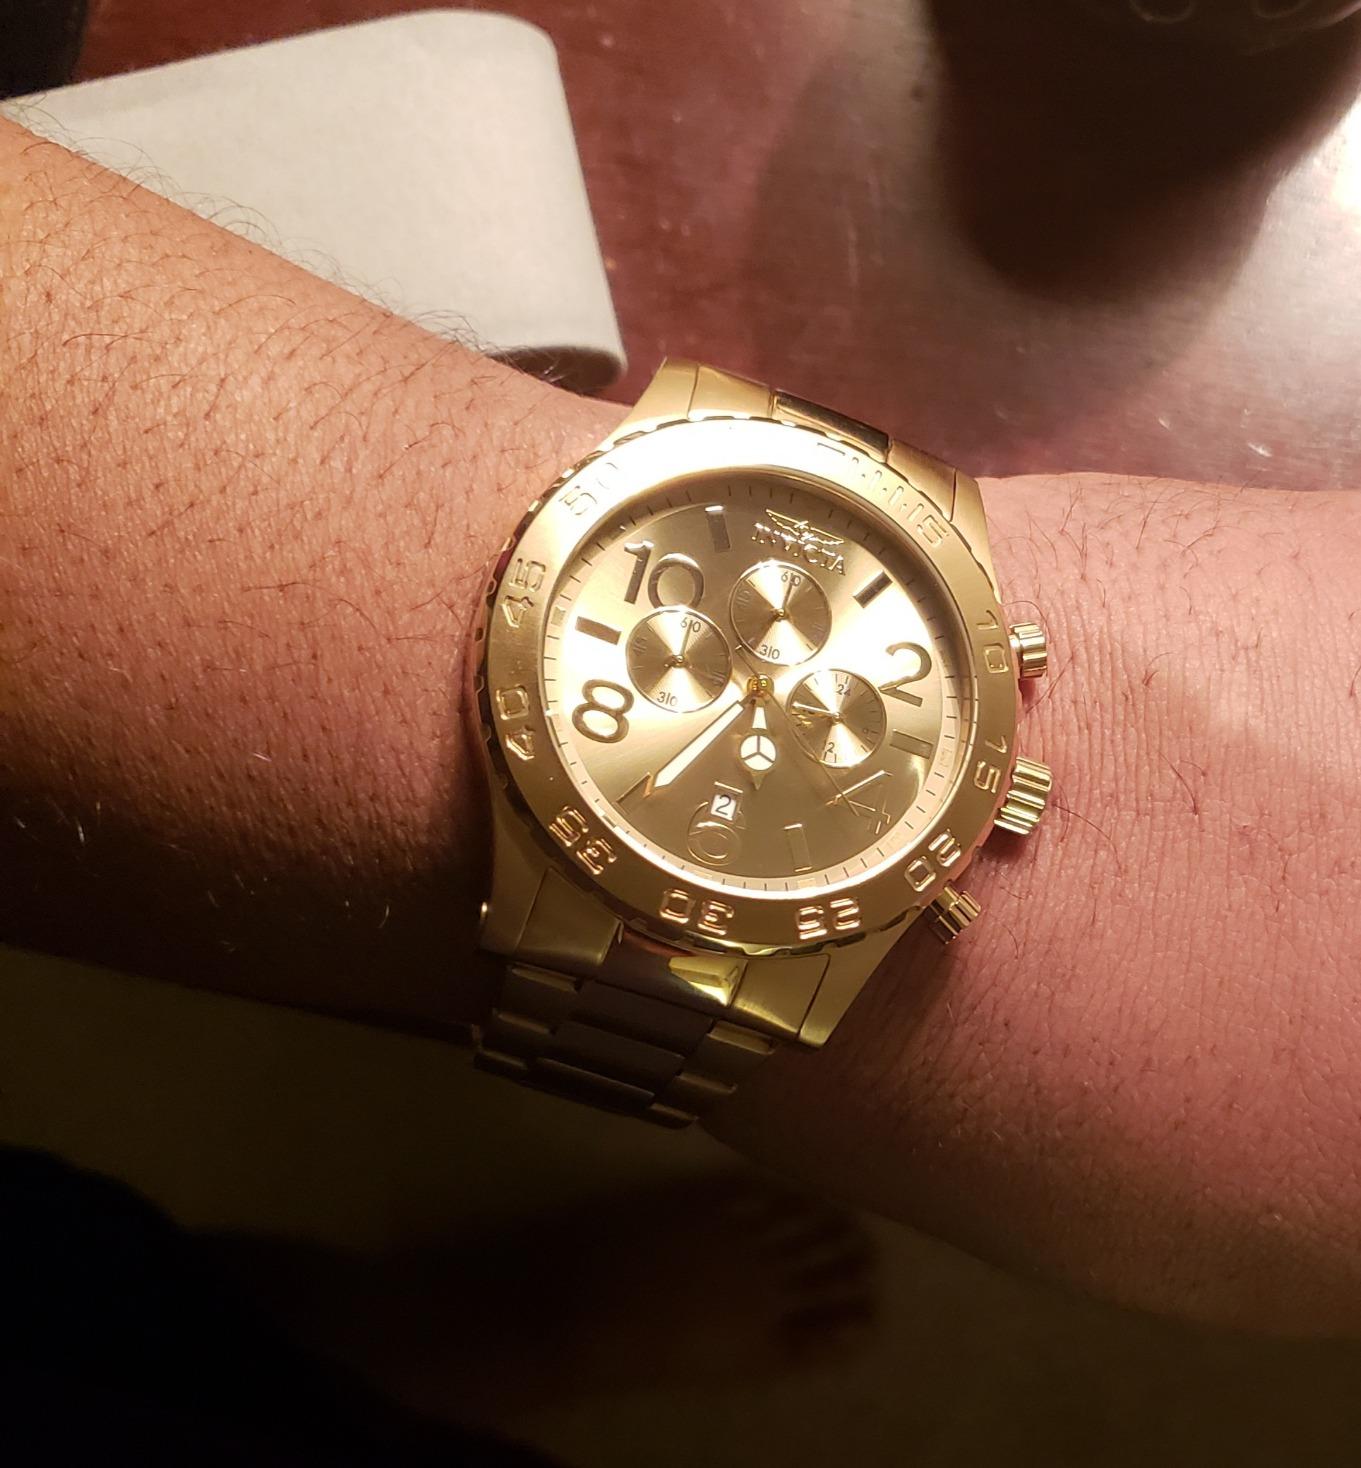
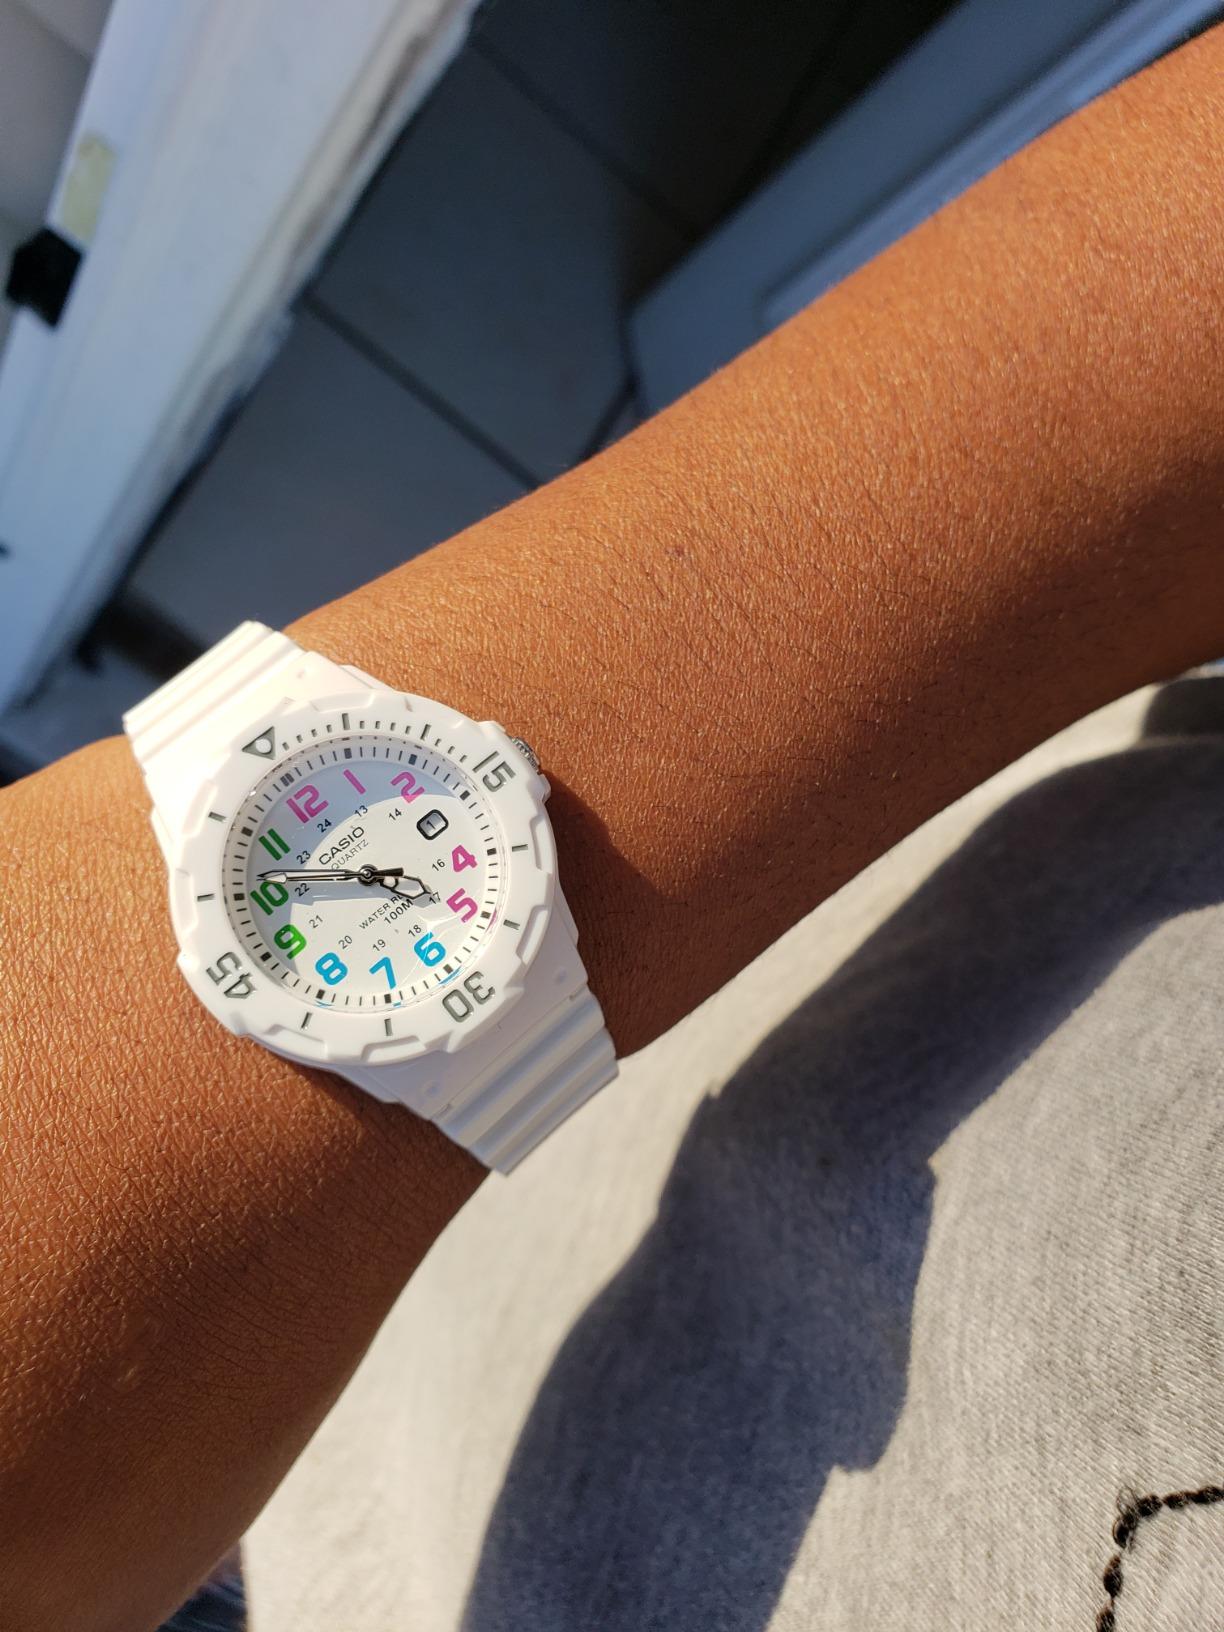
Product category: accessories_watch
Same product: no